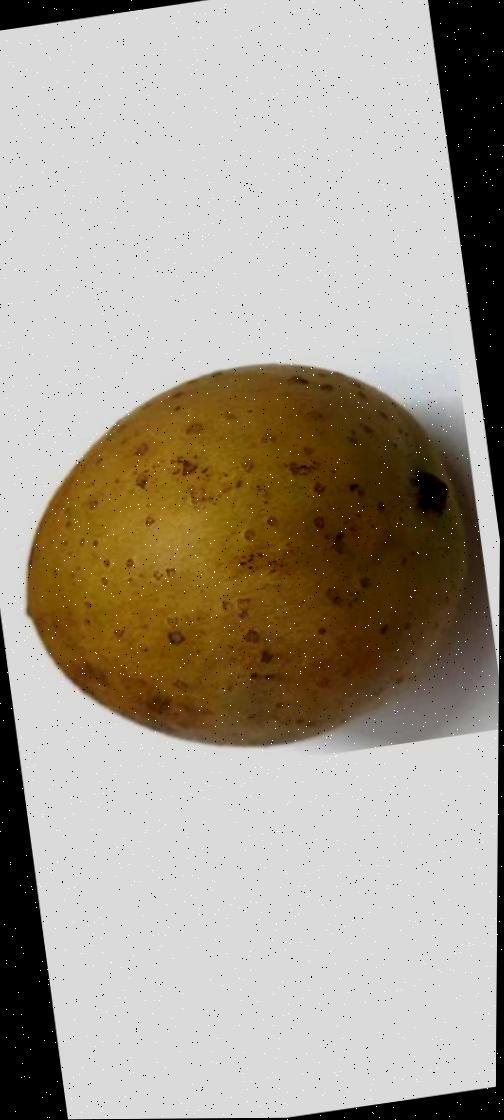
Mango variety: Gourmoti